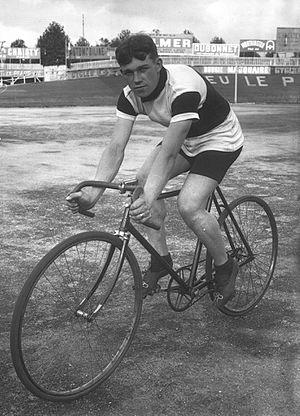
Frank Henry (Cyclisme), portrait du coureur cycliste sur son vélo
François Henry, dit « Frank Henry », né le 5 octobre 1891 à Landerneau, mort pour la France, le 9 novembre 1914 est un cycliste français.